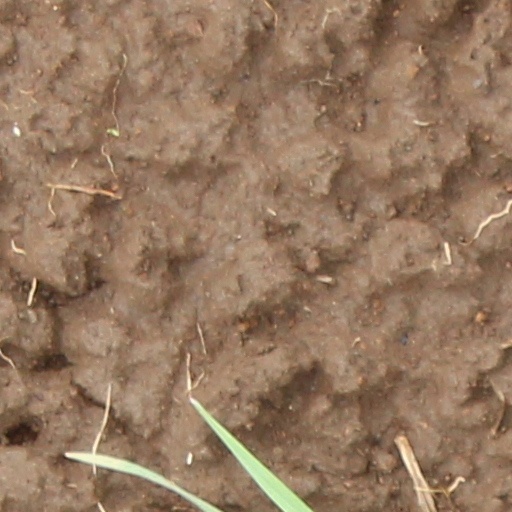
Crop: wheat